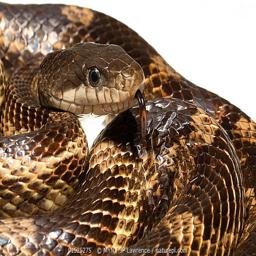
Animal: snakes